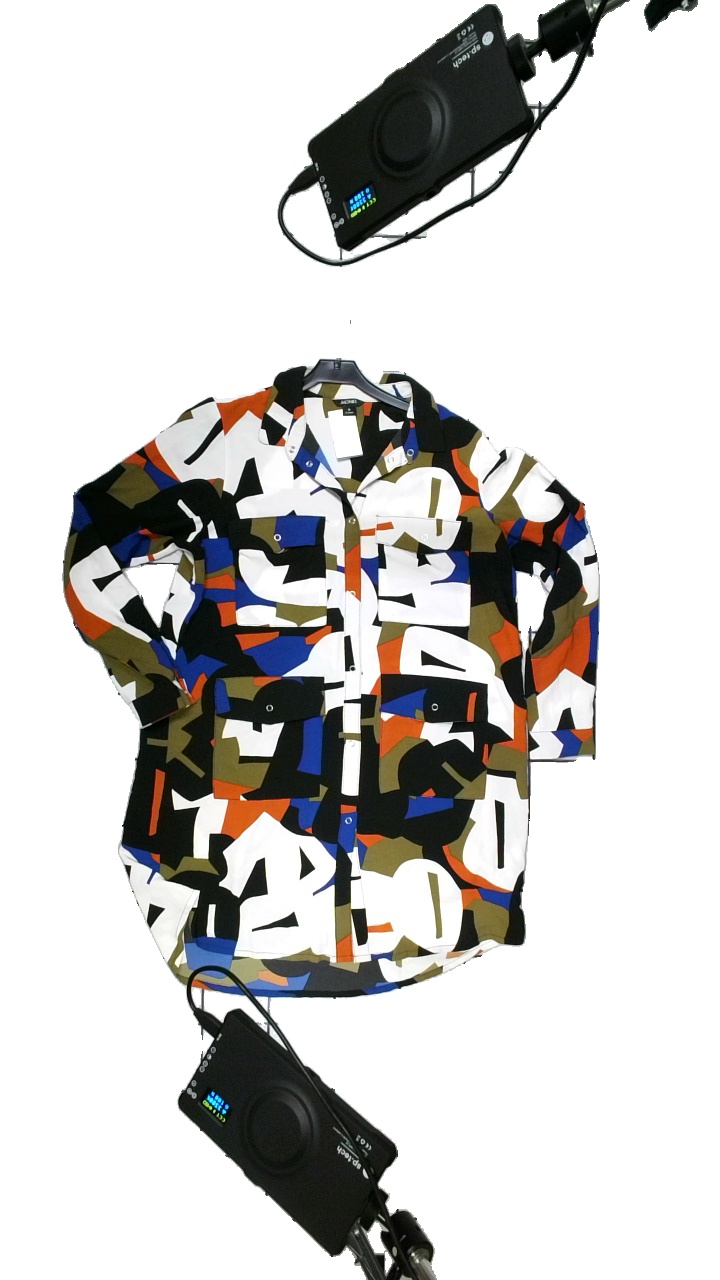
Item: Blouse (Ladies)
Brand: Monki
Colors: Black, Blue, Multicolor
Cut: Regular
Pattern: Geometric print
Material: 98%Polyester,2%Elastan
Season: All
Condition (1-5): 3
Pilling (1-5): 4
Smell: Minor
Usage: Reuse
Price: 50-100